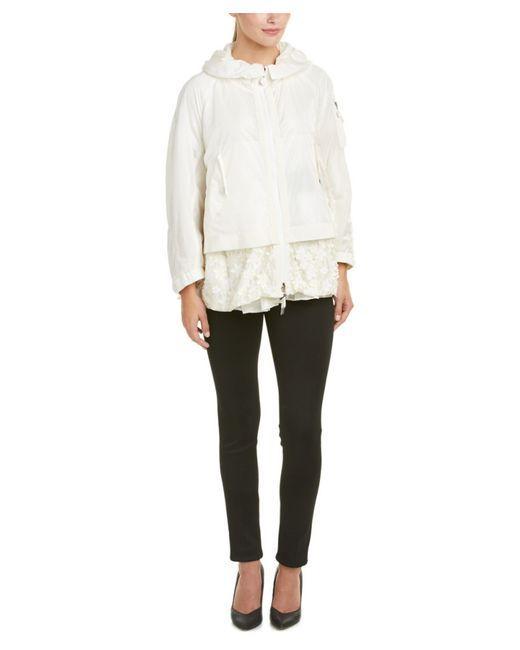
schwarze Umstandsjeans für Damen